Cyclone Wilma

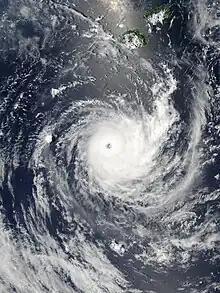
Wilma prior to peak strength on January 26

Severe Tropical Cyclone Wilma was a powerful tropical cyclone that affected the Samoan Islands, Tonga and New Zealand. Forming out of a trough of low pressure on 19 January 2011 to the northwest of Fiji, Cyclone Wilma initially tracked eastward towards the Samoan Islands. On 22 January, the system took a sharp southward turn, bringing its centre directly over American Samoa the following day. After turning towards the southwest and accelerating, Wilma steadily intensified into a severe tropical cyclone before striking Tonga. The storm reached its peak intensity on 26 January as a Category 4 cyclone with winds of 185 km/h (115 mph) and a barometric pressure of 930 mbar (hPa; 27.46 inHg). Gradually re-curving towards the southeast, Wilma weakened quickly as it moved over cooler sea surface temperatures; by 28 January, it was downgraded to a tropical cyclone. Later that day, the storm brushed the North Island of New Zealand before transitioning into an extratropical cyclone.